Ceramics of Jalisco

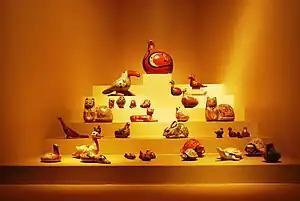
Ceramic animal figures from Tonalá

Tlaquepaque and Tonalá are Jalisco's major ceramics centers with international recognition for their techniques and decorative styles, with high fire ceramics their most important production. The best clay in Jalisco is found in the Tonalá and Tlaquepaque areas, especially that in the El Rosario community. This clay is so fine, that the resulting works are similar to porcelain.